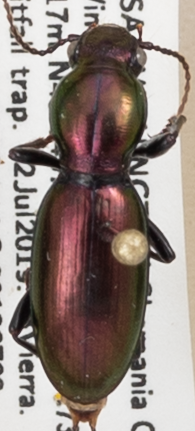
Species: Zacotus matthewsii
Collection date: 2019-07-02
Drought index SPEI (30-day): -0.944
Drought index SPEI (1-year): -1.93
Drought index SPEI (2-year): -2.09